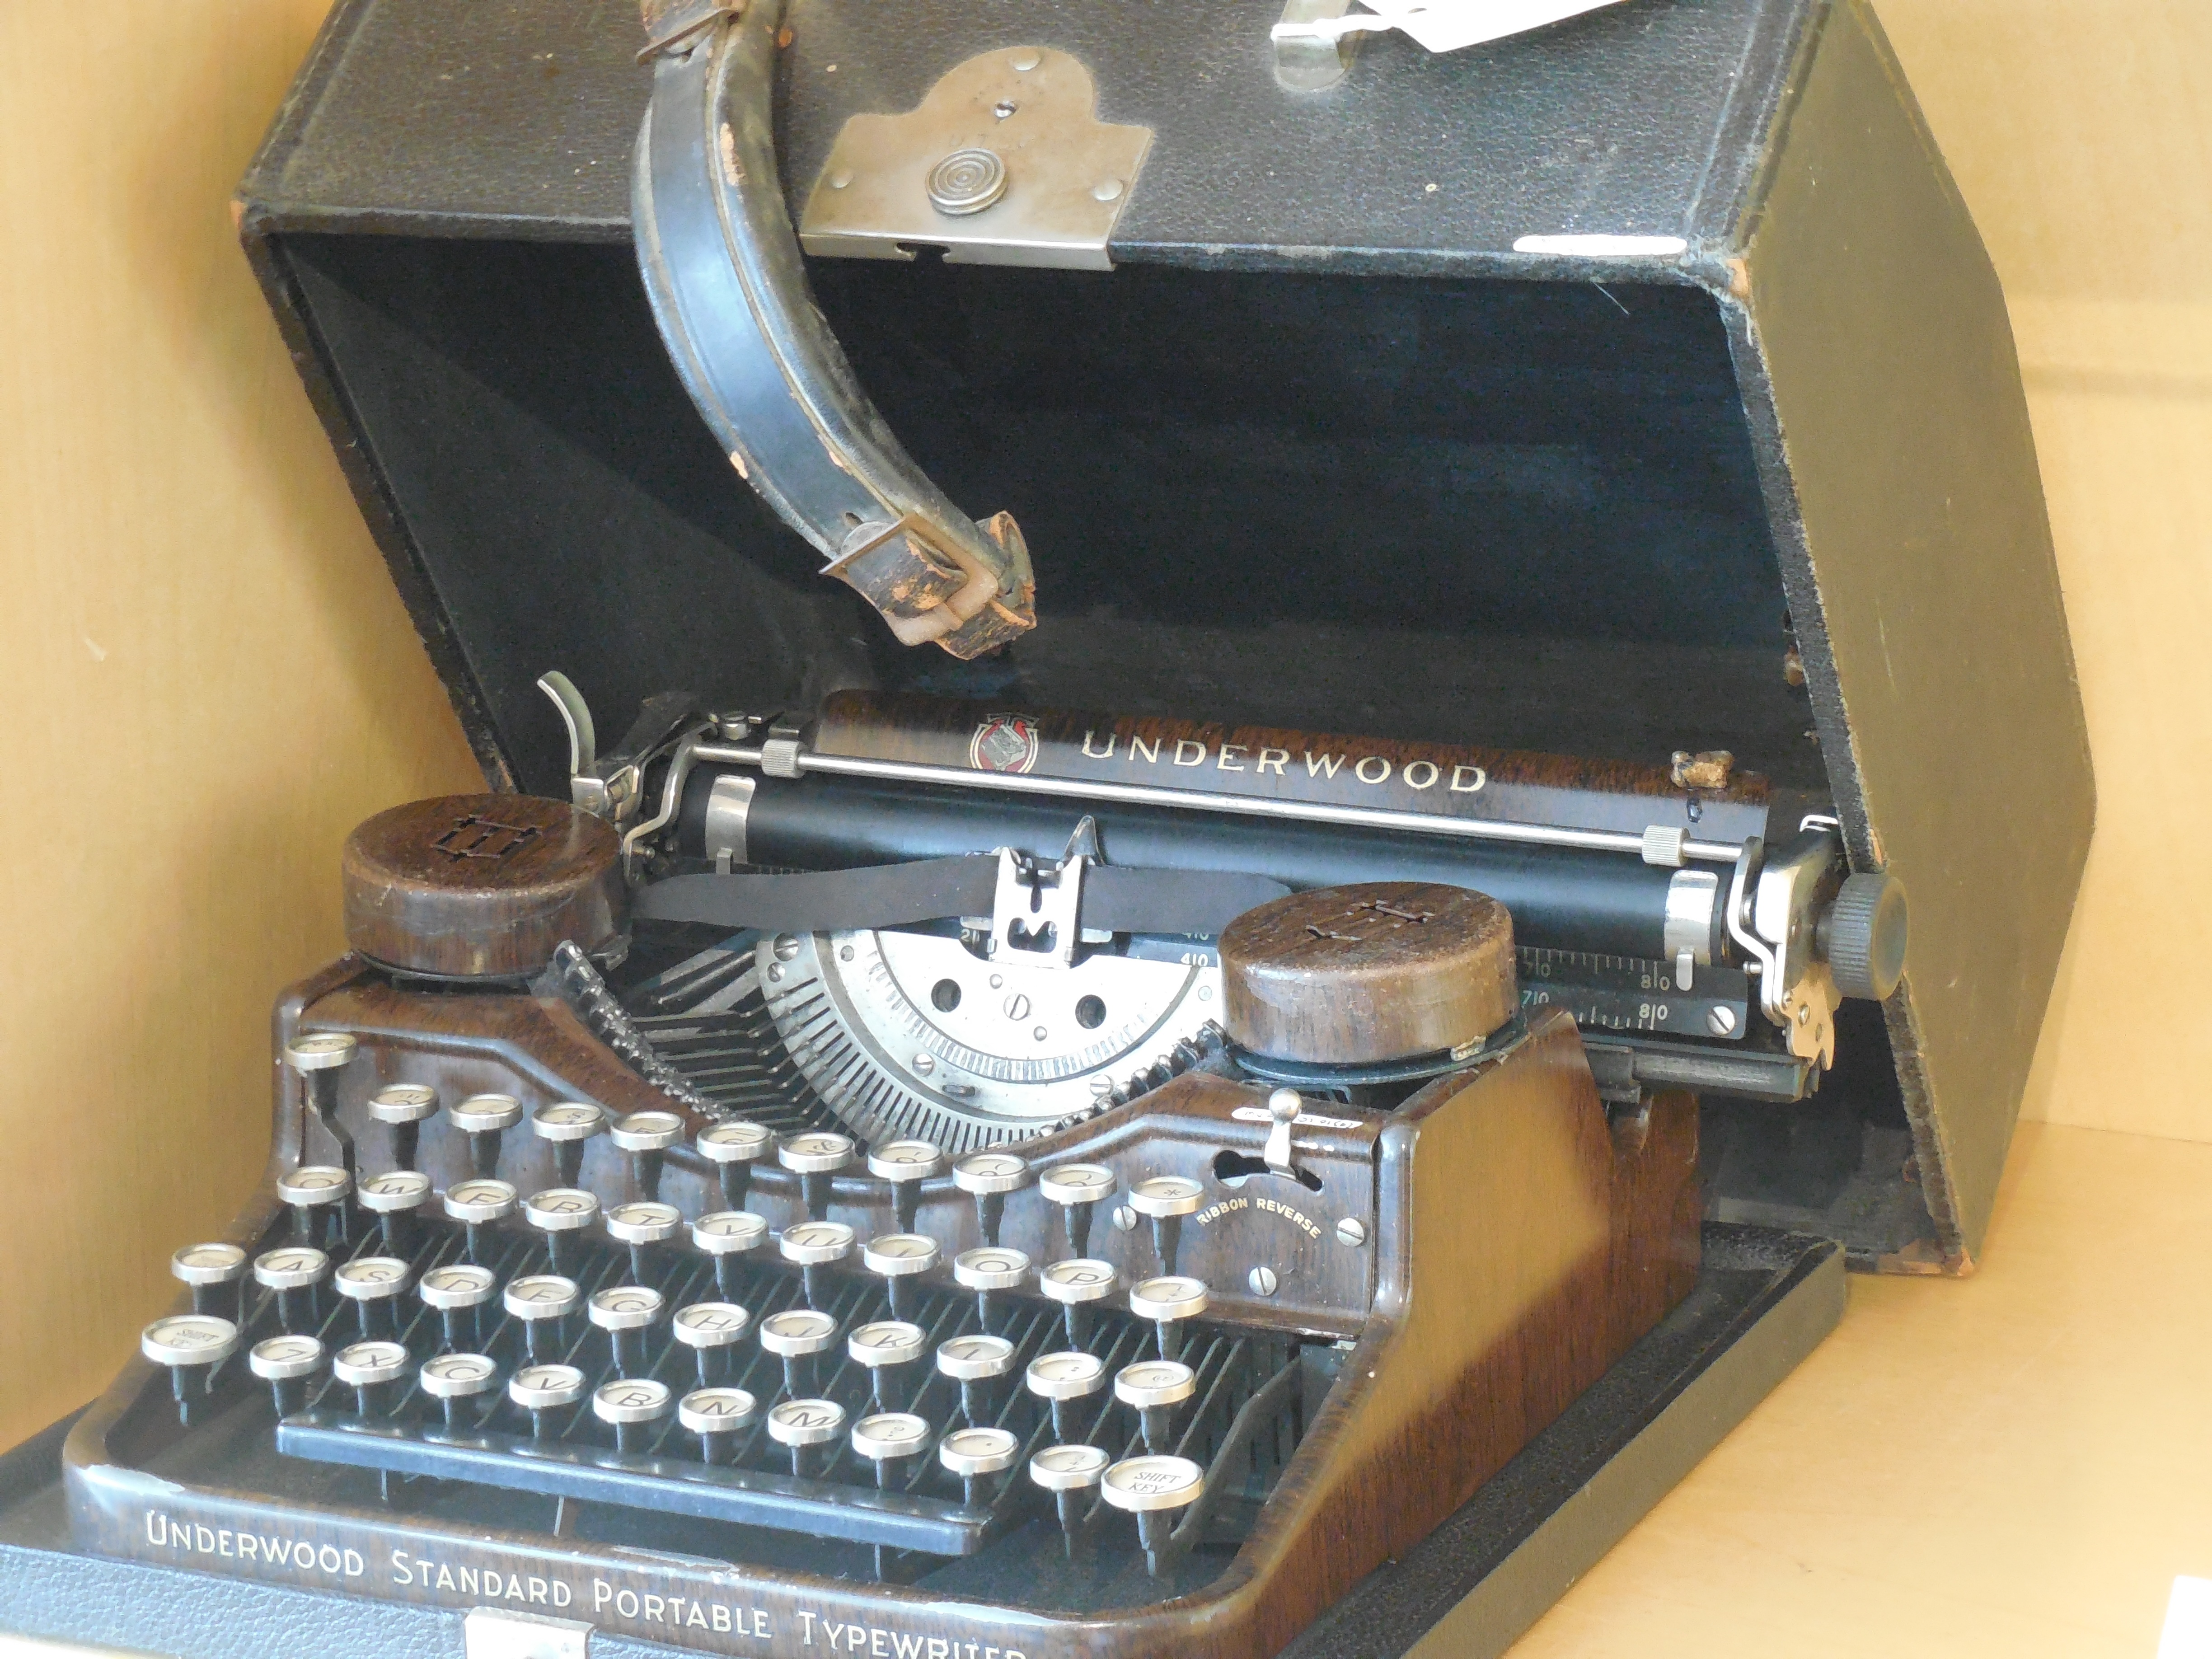
writing, typing, technology, vintage, antique, retro, old, typewriter, equipment, metal, office, communication, machine, nostalgia, black, type, mechanical, classic, obsolete, vintage typewriter, vintage type, office equipment